Camberwell

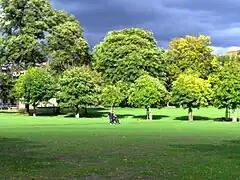
Peckham Rye Common

Another famous writer who lived in the area was the poet Robert Browning, who was born in nearby Walworth, and lived there until he was 28. Novelist George Gissing, in the summer of 1893, took lodgings at 76 Burton Road, Brixton. From Burton Road he went for long walks through nearby Camberwell, soaking up impressions of the way of life he saw emerging there." This led him to writing "In the Year of Jubilee", the story of "the romantic and sexual initiation of a suburban heroine, Nancy Lord." Gissing originally called his novel "Miss Lord of Camberwell".